Alexandria

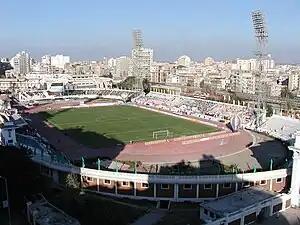
Alexandria Stadium

An extensive tramway network was built in 1860 and is the oldest in Africa. The network begins at the El Raml district in the west and ends in the Victoria district in the east.